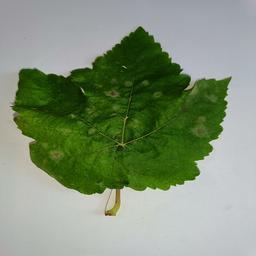
Label: Powdery Mildew